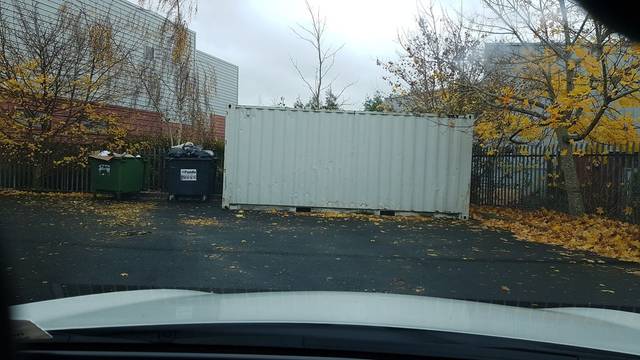
Region: Ireland
Coordinates: 53.4, -6.345